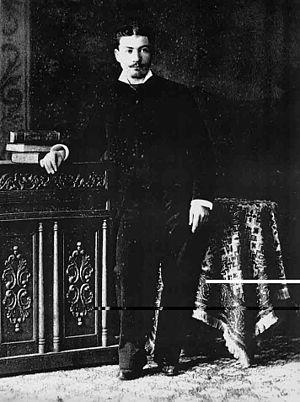
pendant son apprentissage à Mexico
Le grand magasin A la Ciudad de Mexico est lancée le 10 juillet 1888 par Alexandre Ollivier et Joseph Albert en Argentine au 205 de la Calle Florida à Buenos Aires.